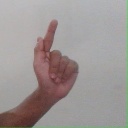
अक्षर: ळ